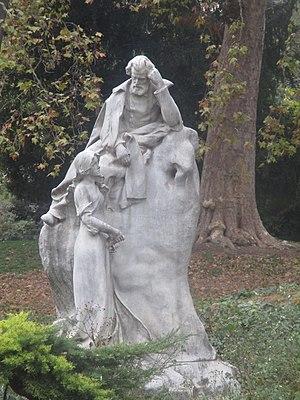
Parc Monceau ː Monument à Ambroise Thomas d'Alexandre Falguière, installé en 1902.
Le parc Monceau est un jardin d'agrément situé dans le quartier de l'Europe du 8ᵉ arrondissement de Paris.
Ambroise Thomas est un compositeur français né à Metz le 5 août 1811 et mort à Paris le 12 février 1896. Il était particulièrement réputé au XIXᵉ siècle pour ses opéras, dont le célèbre Mignon.